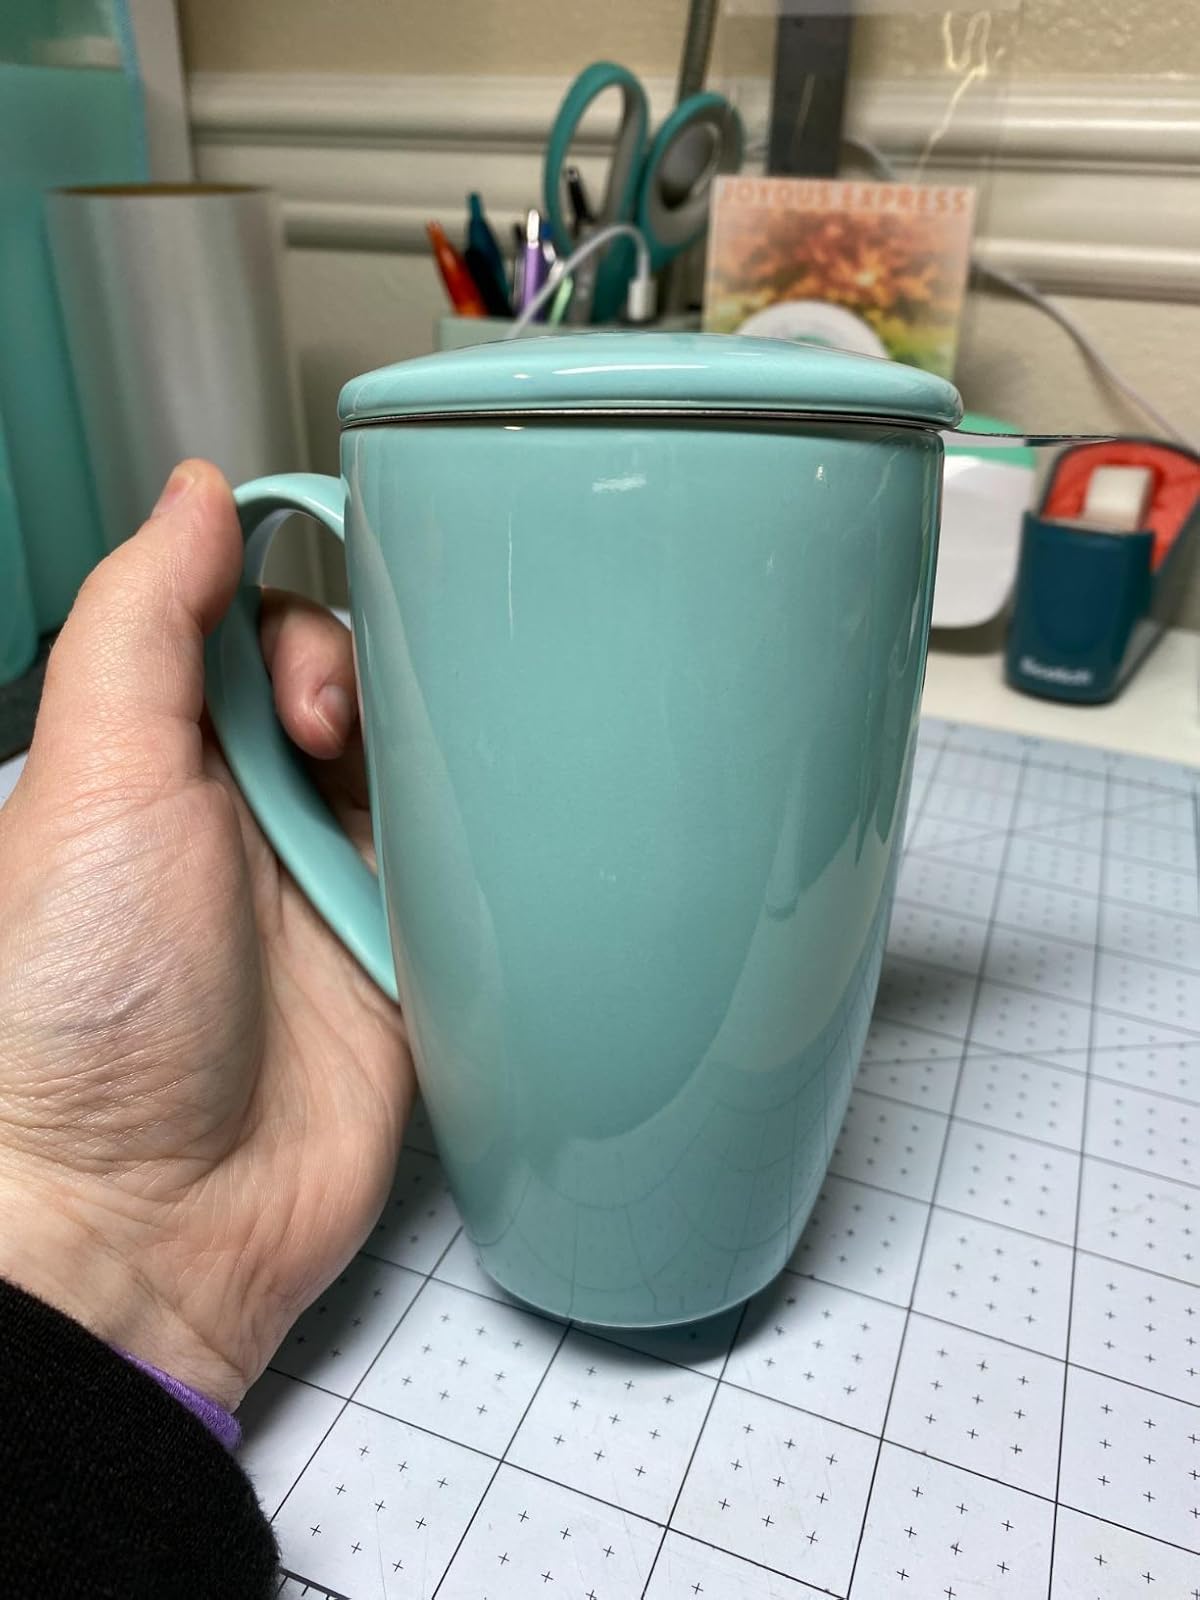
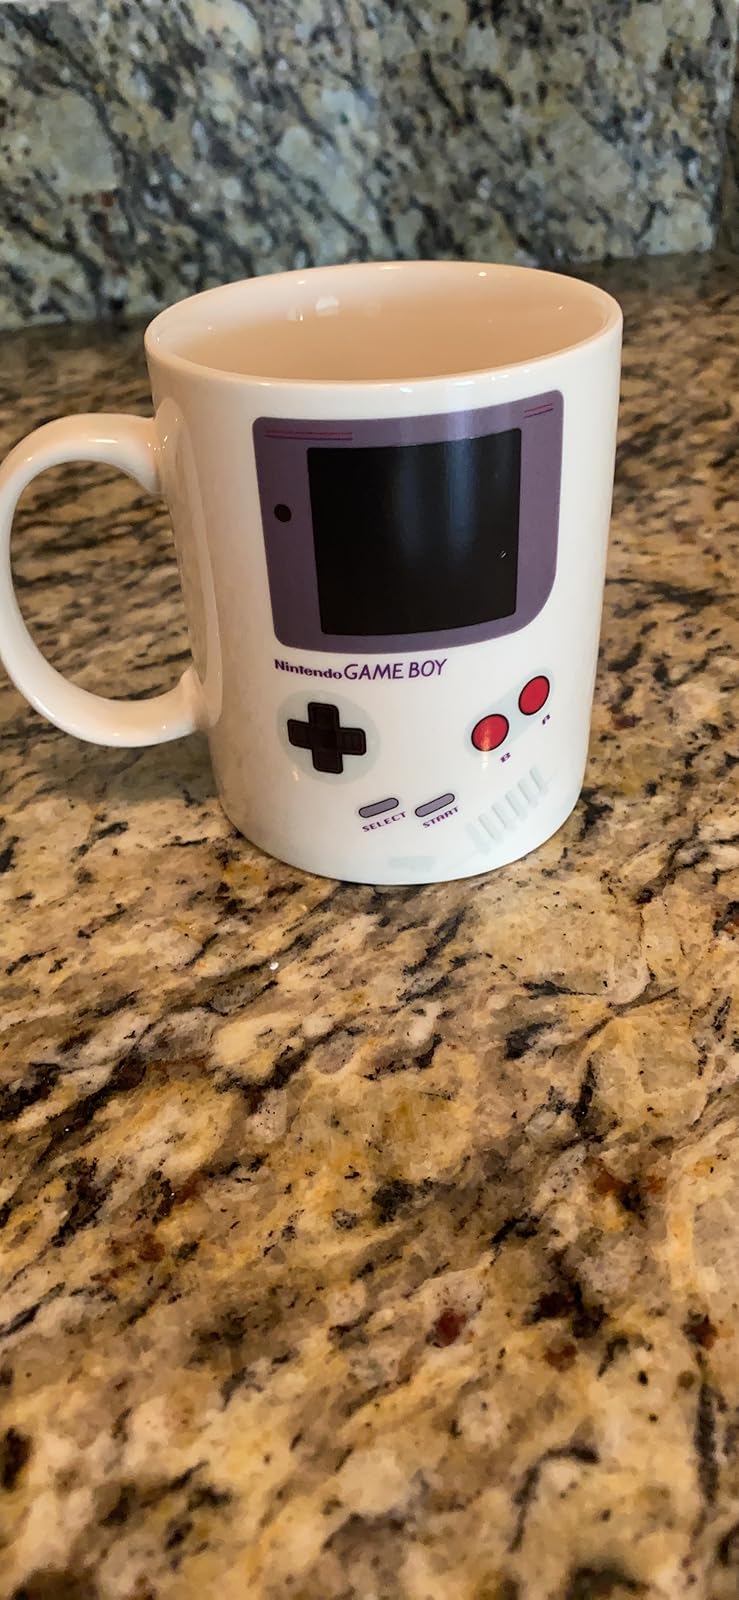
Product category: items_mug
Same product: no